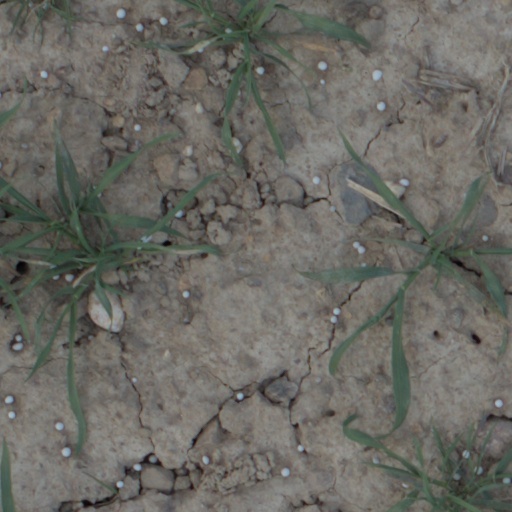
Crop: wheat